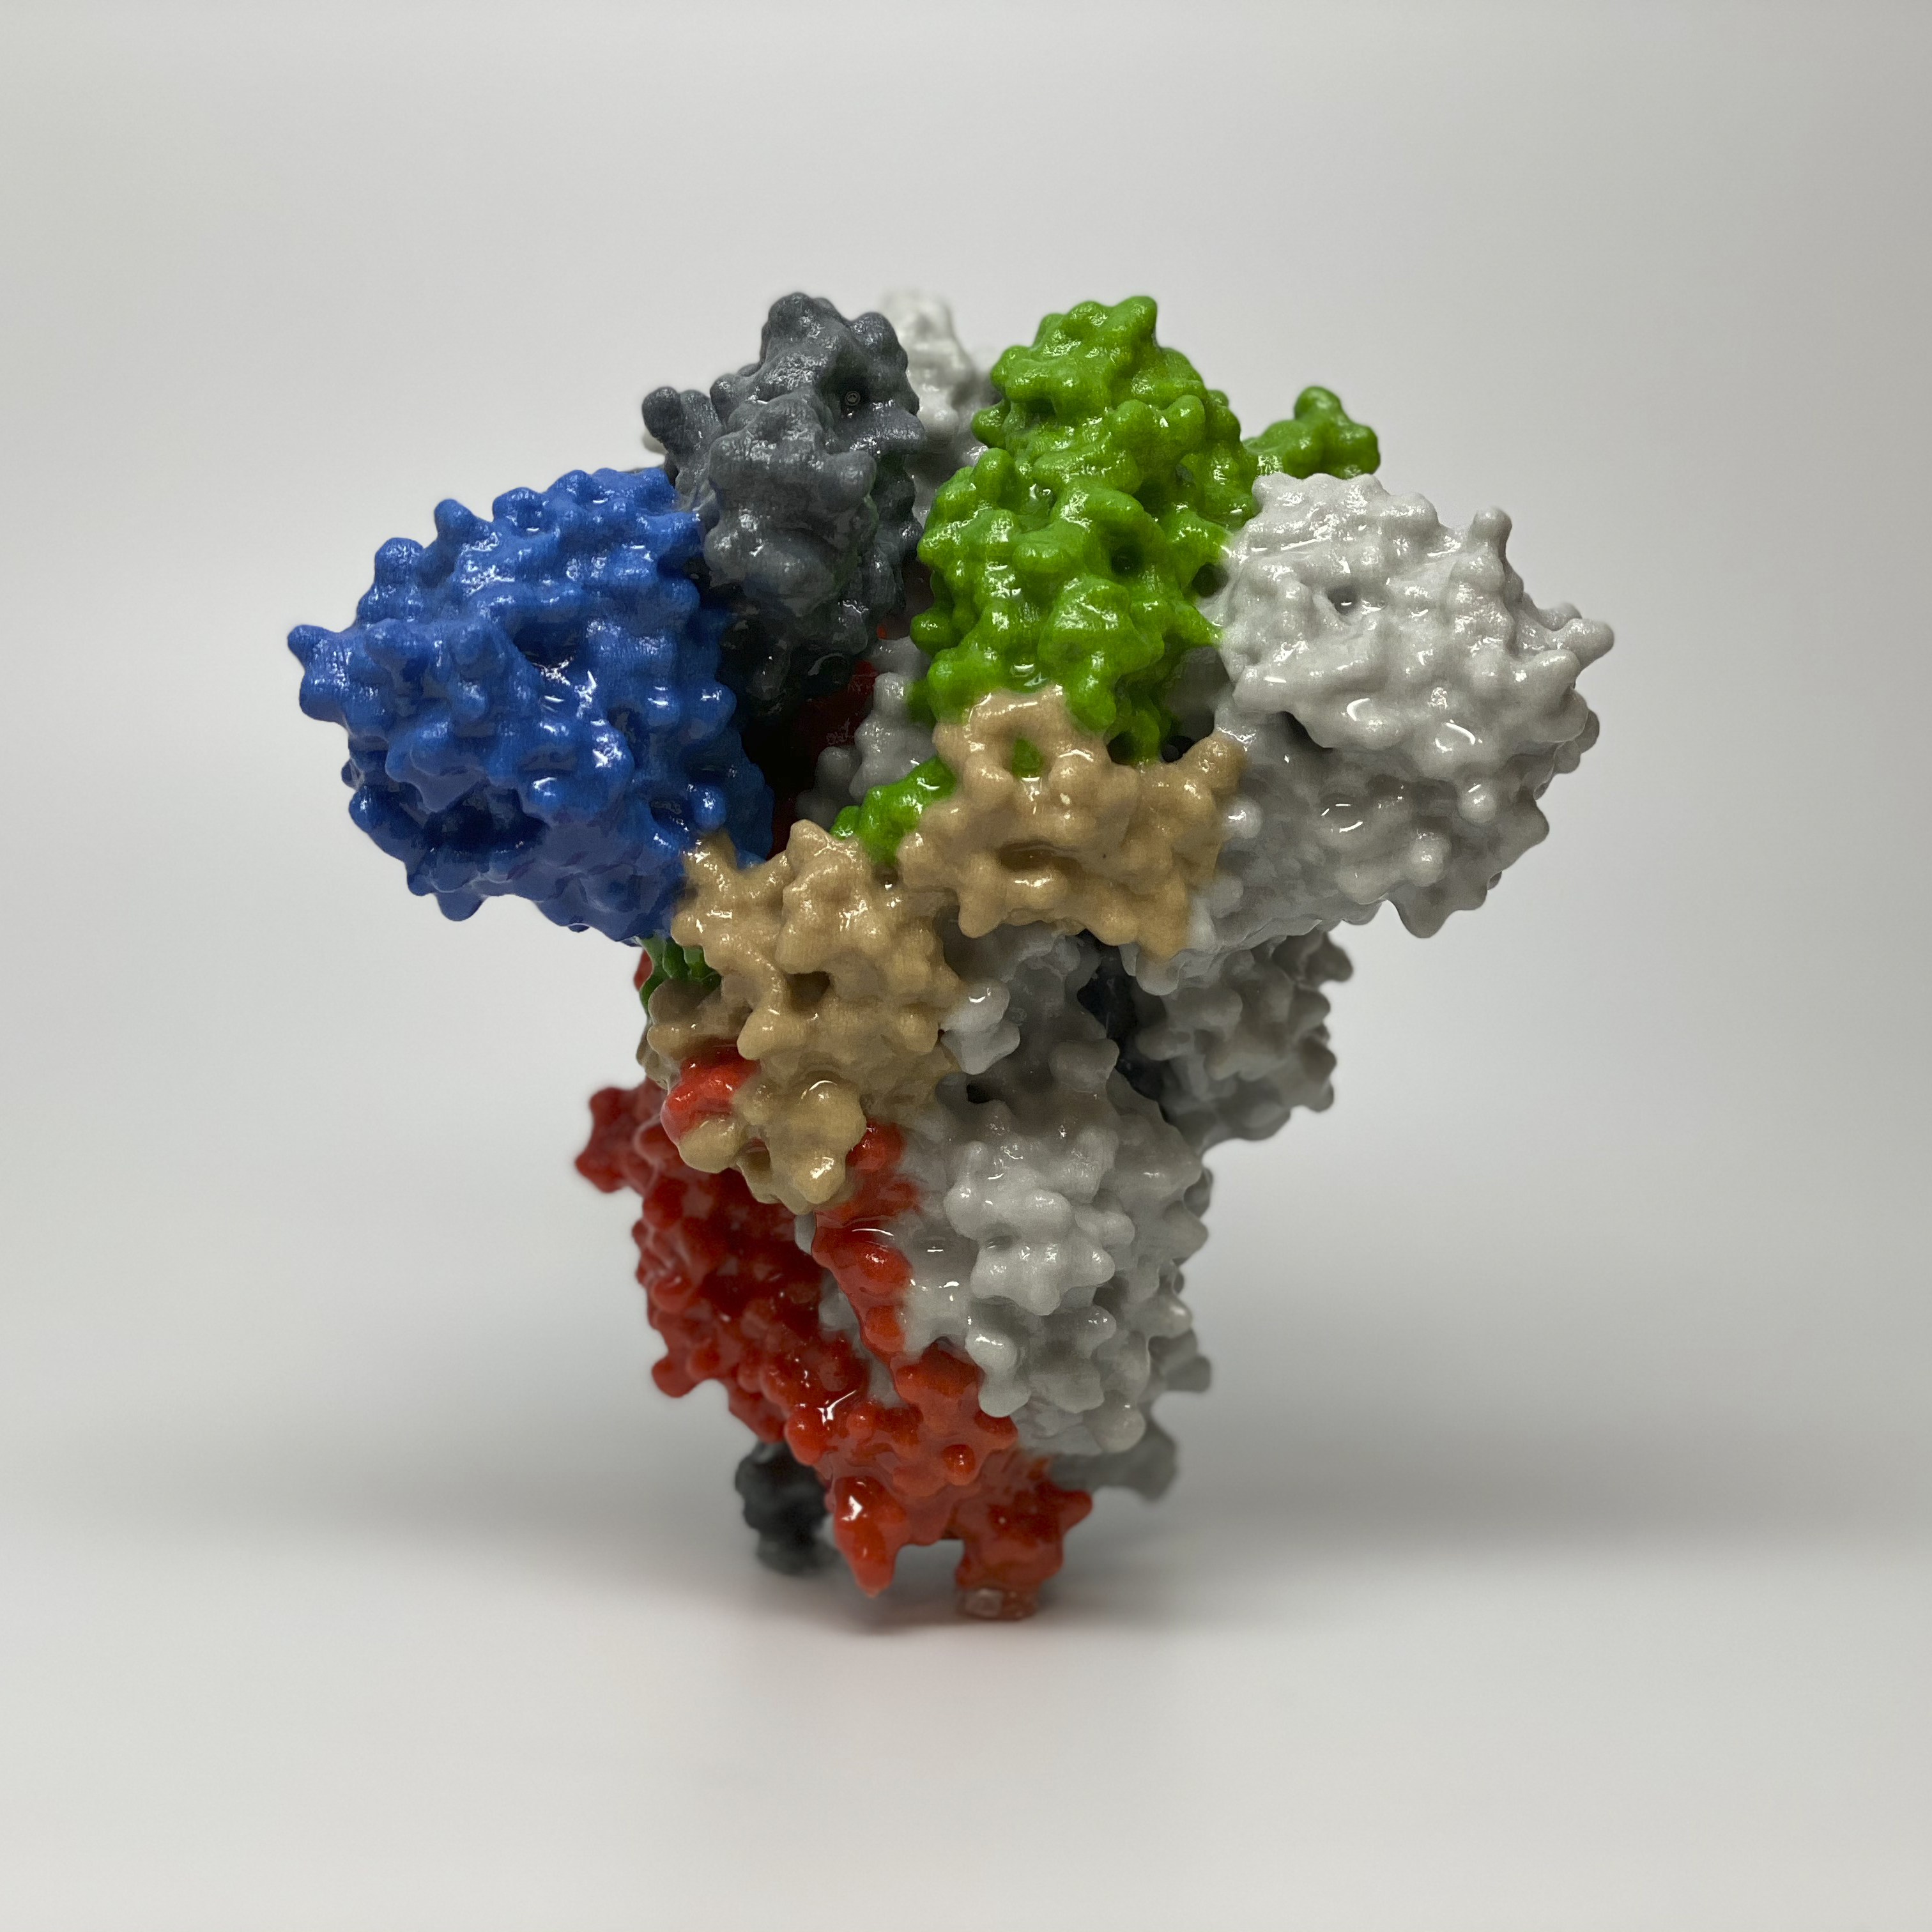
covid 19, coronavirus, covid, cell, pandemic, corona virus, blue, mineral, plant, rock, vitis, crystal, fashion accessory, space